Train horn

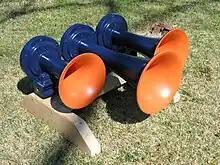
AirChime model K3L, shown here in an Auburn University-inspired livery

AirChime has been sold to their American licensee, Nathan Manufacturing, Inc., a division of Micro Precision Group, Inc, in Windham, Connecticut.